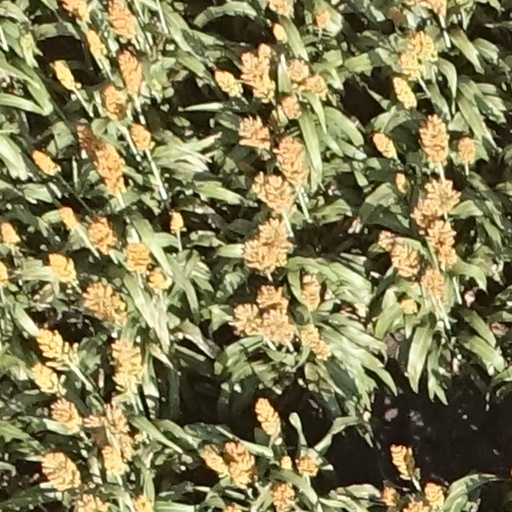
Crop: sorghum